High Street

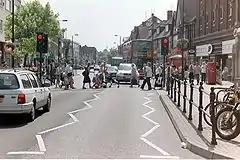
Urban street with cars and crosswalk

The popularity of shopping malls in the mid-20th century, combined with the rise of online retail at the turn of the century has threatened the viability of high street retail precincts.